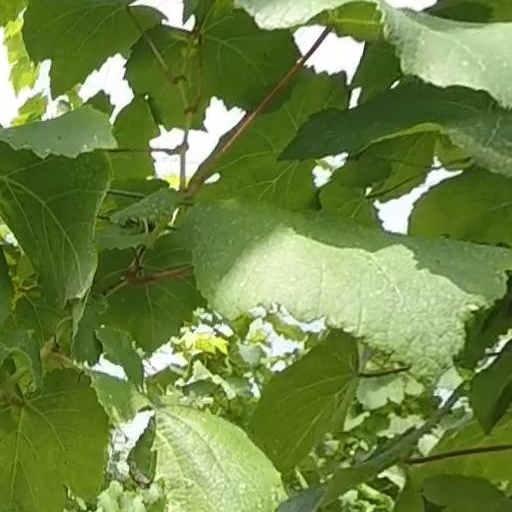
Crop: grape